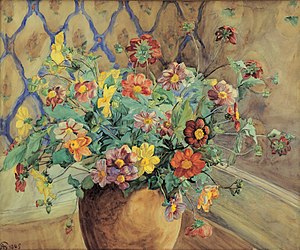
Anna Syberg / Kunstnerisk virke
Anna Syberg - Branche de pommier en fleurs
Anna Louise Birgitte Syberg var en dansk kunstmaler, der sammen med sin mand Fritz Syberg tilhørte gruppen af fynske malere.